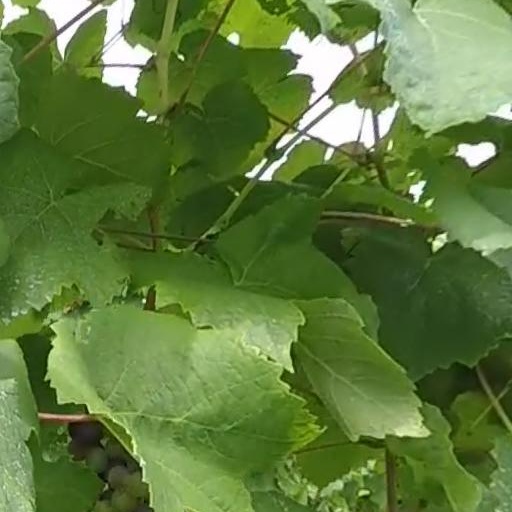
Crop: grape